Battle of the Atlantic

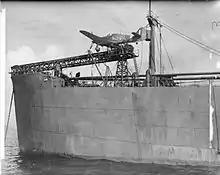
Sea Hurricane Mk IA on the catapult of a CAM ship

Pack tactics were first used successfully in September and October 1940 to devastating effect, in a series of convoy battles. On 21 September, convoy HX 72 of 42 merchantmen was attacked by a pack of four U-boats, which sank eleven ships and damaged two over the course of two nights. In October, the slow convoy SC 7, with an escort of two sloops and two corvettes, was overwhelmed, losing 59% of its ships. The battle for HX 79 in the following days was in many ways worse for the escorts than for SC 7. The loss of a quarter of the convoy without any loss to the U-boats, despite a very strong escort (two destroyers, four corvettes, three trawlers, and a minesweeper) demonstrated the effectiveness of the German tactics against the inadequate British anti-submarine methods. On 1 December, seven German and three Italian submarines caught HX 90, sinking 10 ships and damaging three others.